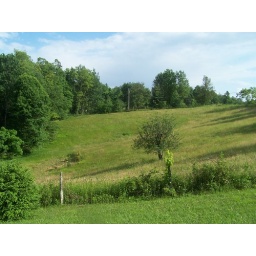
Looking from House toward Taylor's lot - Spring in middle of hill to left of apple tree